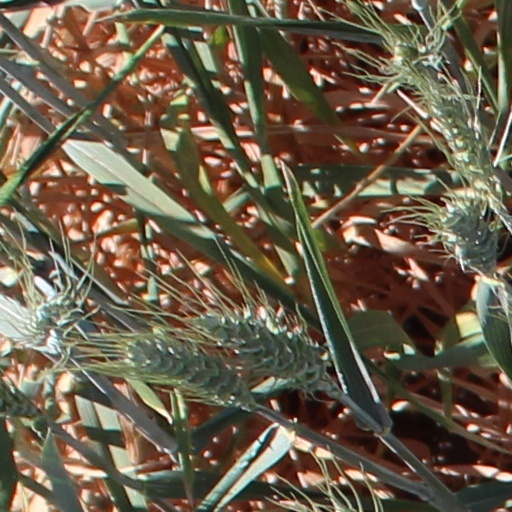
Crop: wheat